S. M. Krishna

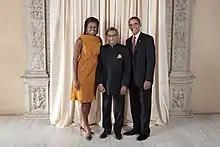
Krishna (centre) with US President Barack Obama and First Lady Michelle Obama during a reception at the Metropolitan Museum in New York

Krishna was politically active as a student in the US. During the 1960 United States presidential election, he campaigned for John F. Kennedy in areas dominated by Indian Americans. After being elected President, Kennedy wrote to Krishna, in 1961, conveying his "warm appreciation of your efforts during the campaign." Upon returning to India, Krishna worked as a professor of international law at Renukacharya Law College, Bangalore.